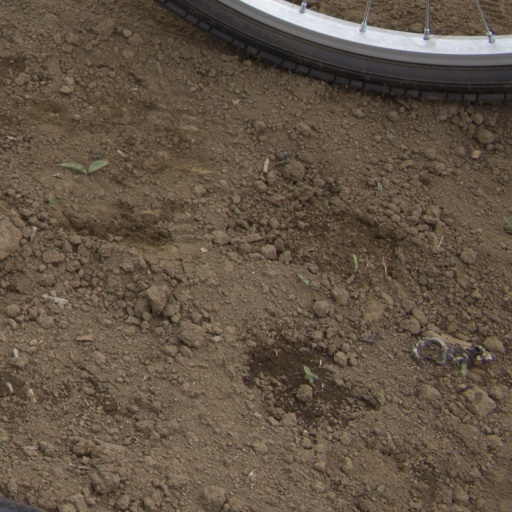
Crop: Jerusalem artichoke